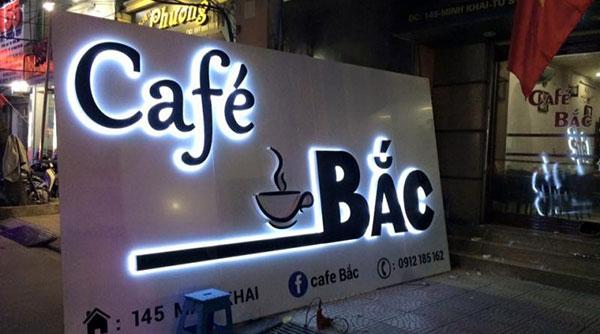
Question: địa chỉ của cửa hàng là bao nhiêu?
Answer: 145 minh khai